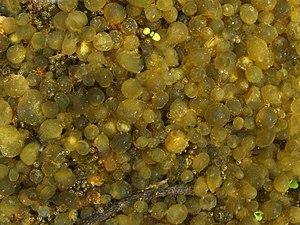
Nostoc est un genre de cyanobactéries de la famille des Nostocaceae. Le mot « Nostoc », dont l'étymologie est discutée, pourrait avoir été forgé par Paracelse.